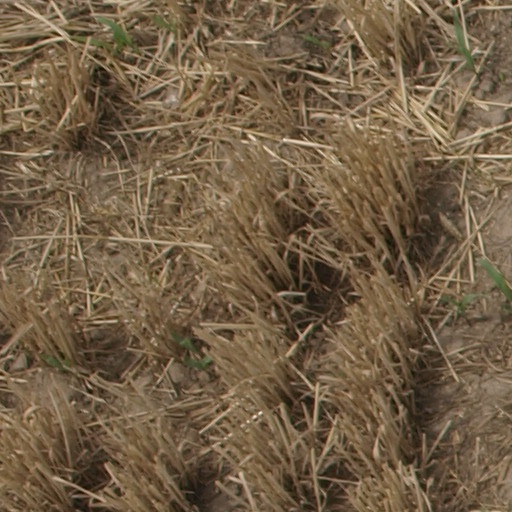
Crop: maize; corn